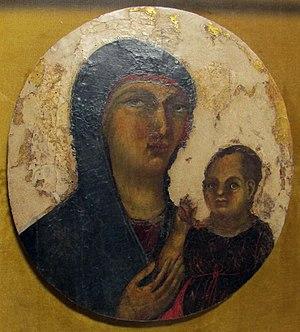
Le Maître des Albertini est un peintre italien siennois anonyme actif entre 1290 et 1320 environ, considéré comme un des premiers disciples de Duccio di Buoninsegna, catalogué parmi ceux de la « première génération » aux côtés notamment du Maître de Badia a Isola et du Maître de Città di Castello.